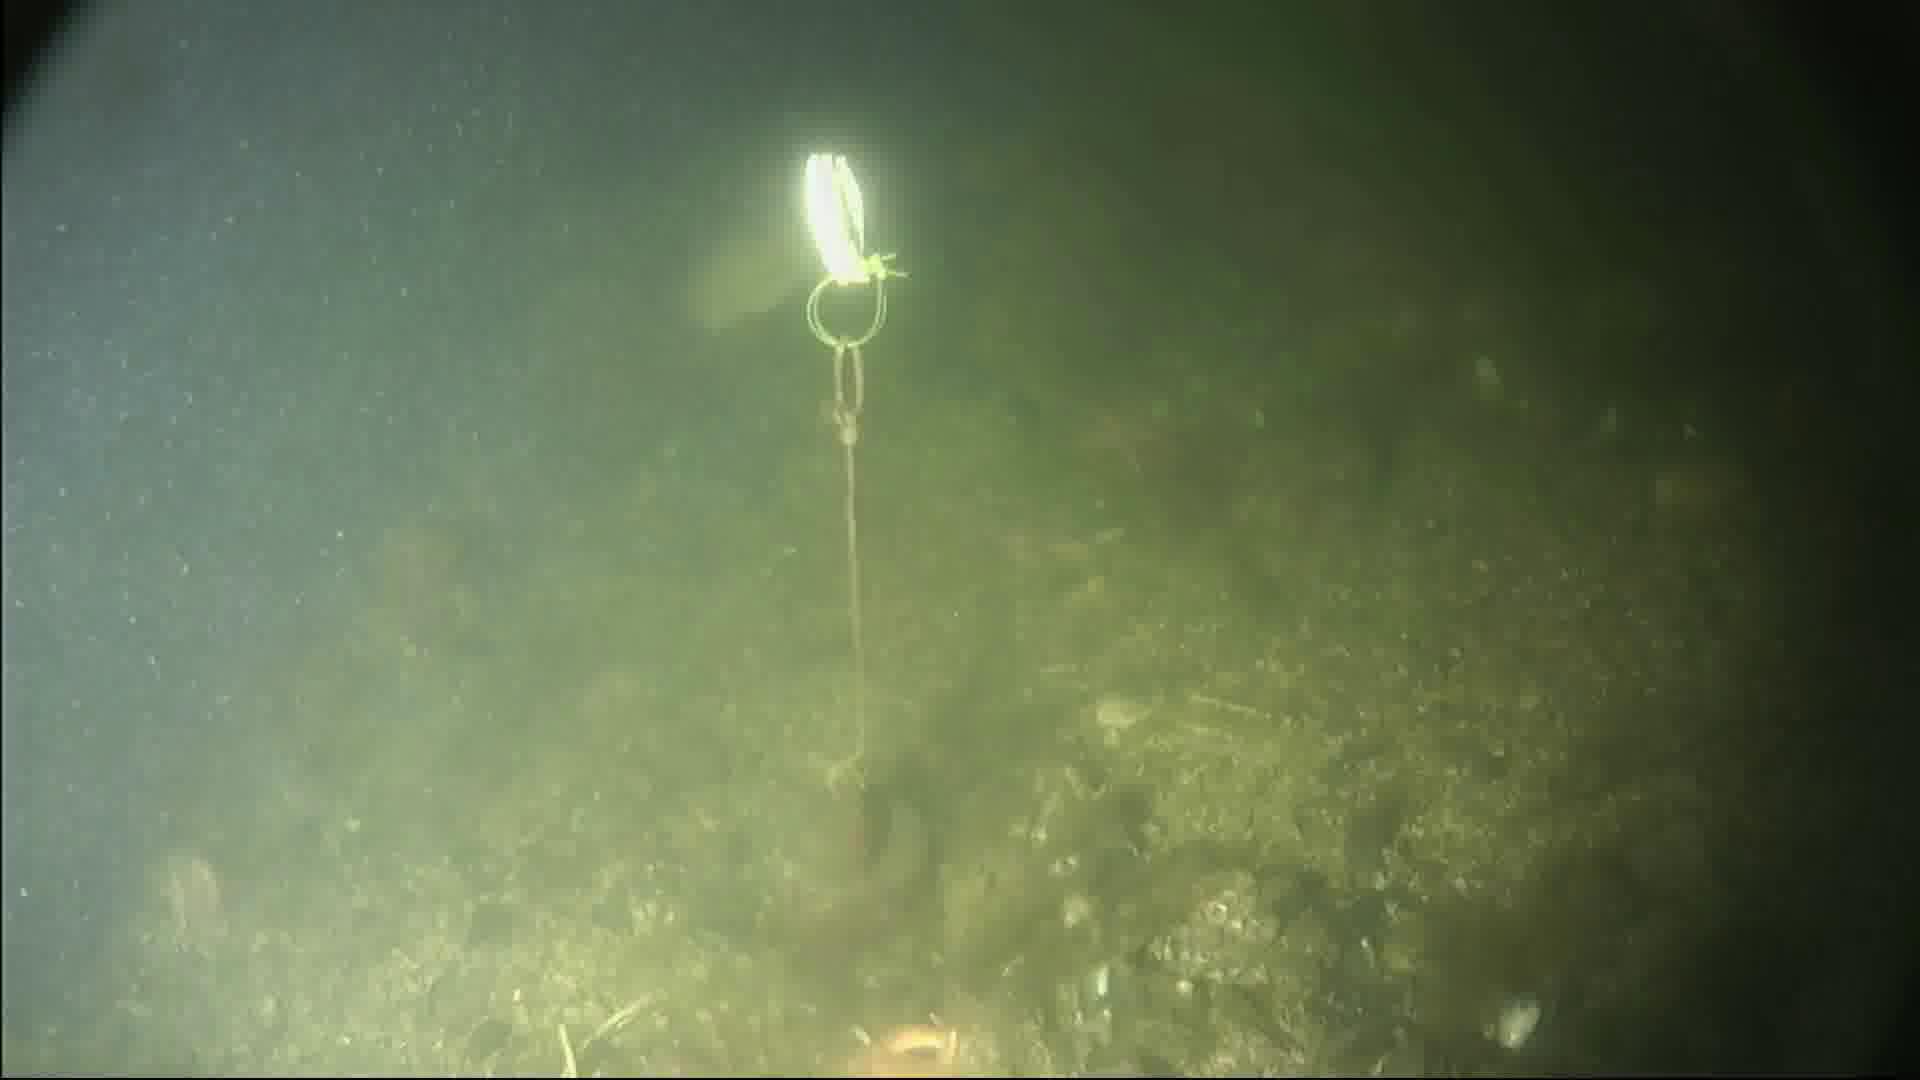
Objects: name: fish
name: starfish